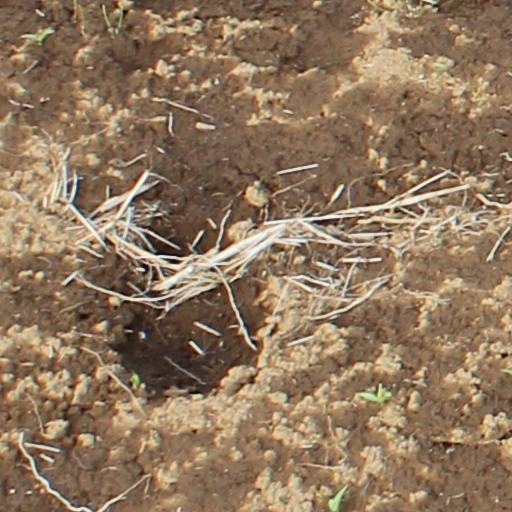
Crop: wheat